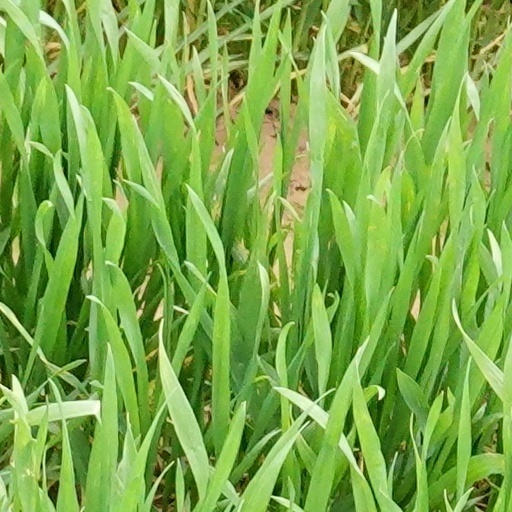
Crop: wheat